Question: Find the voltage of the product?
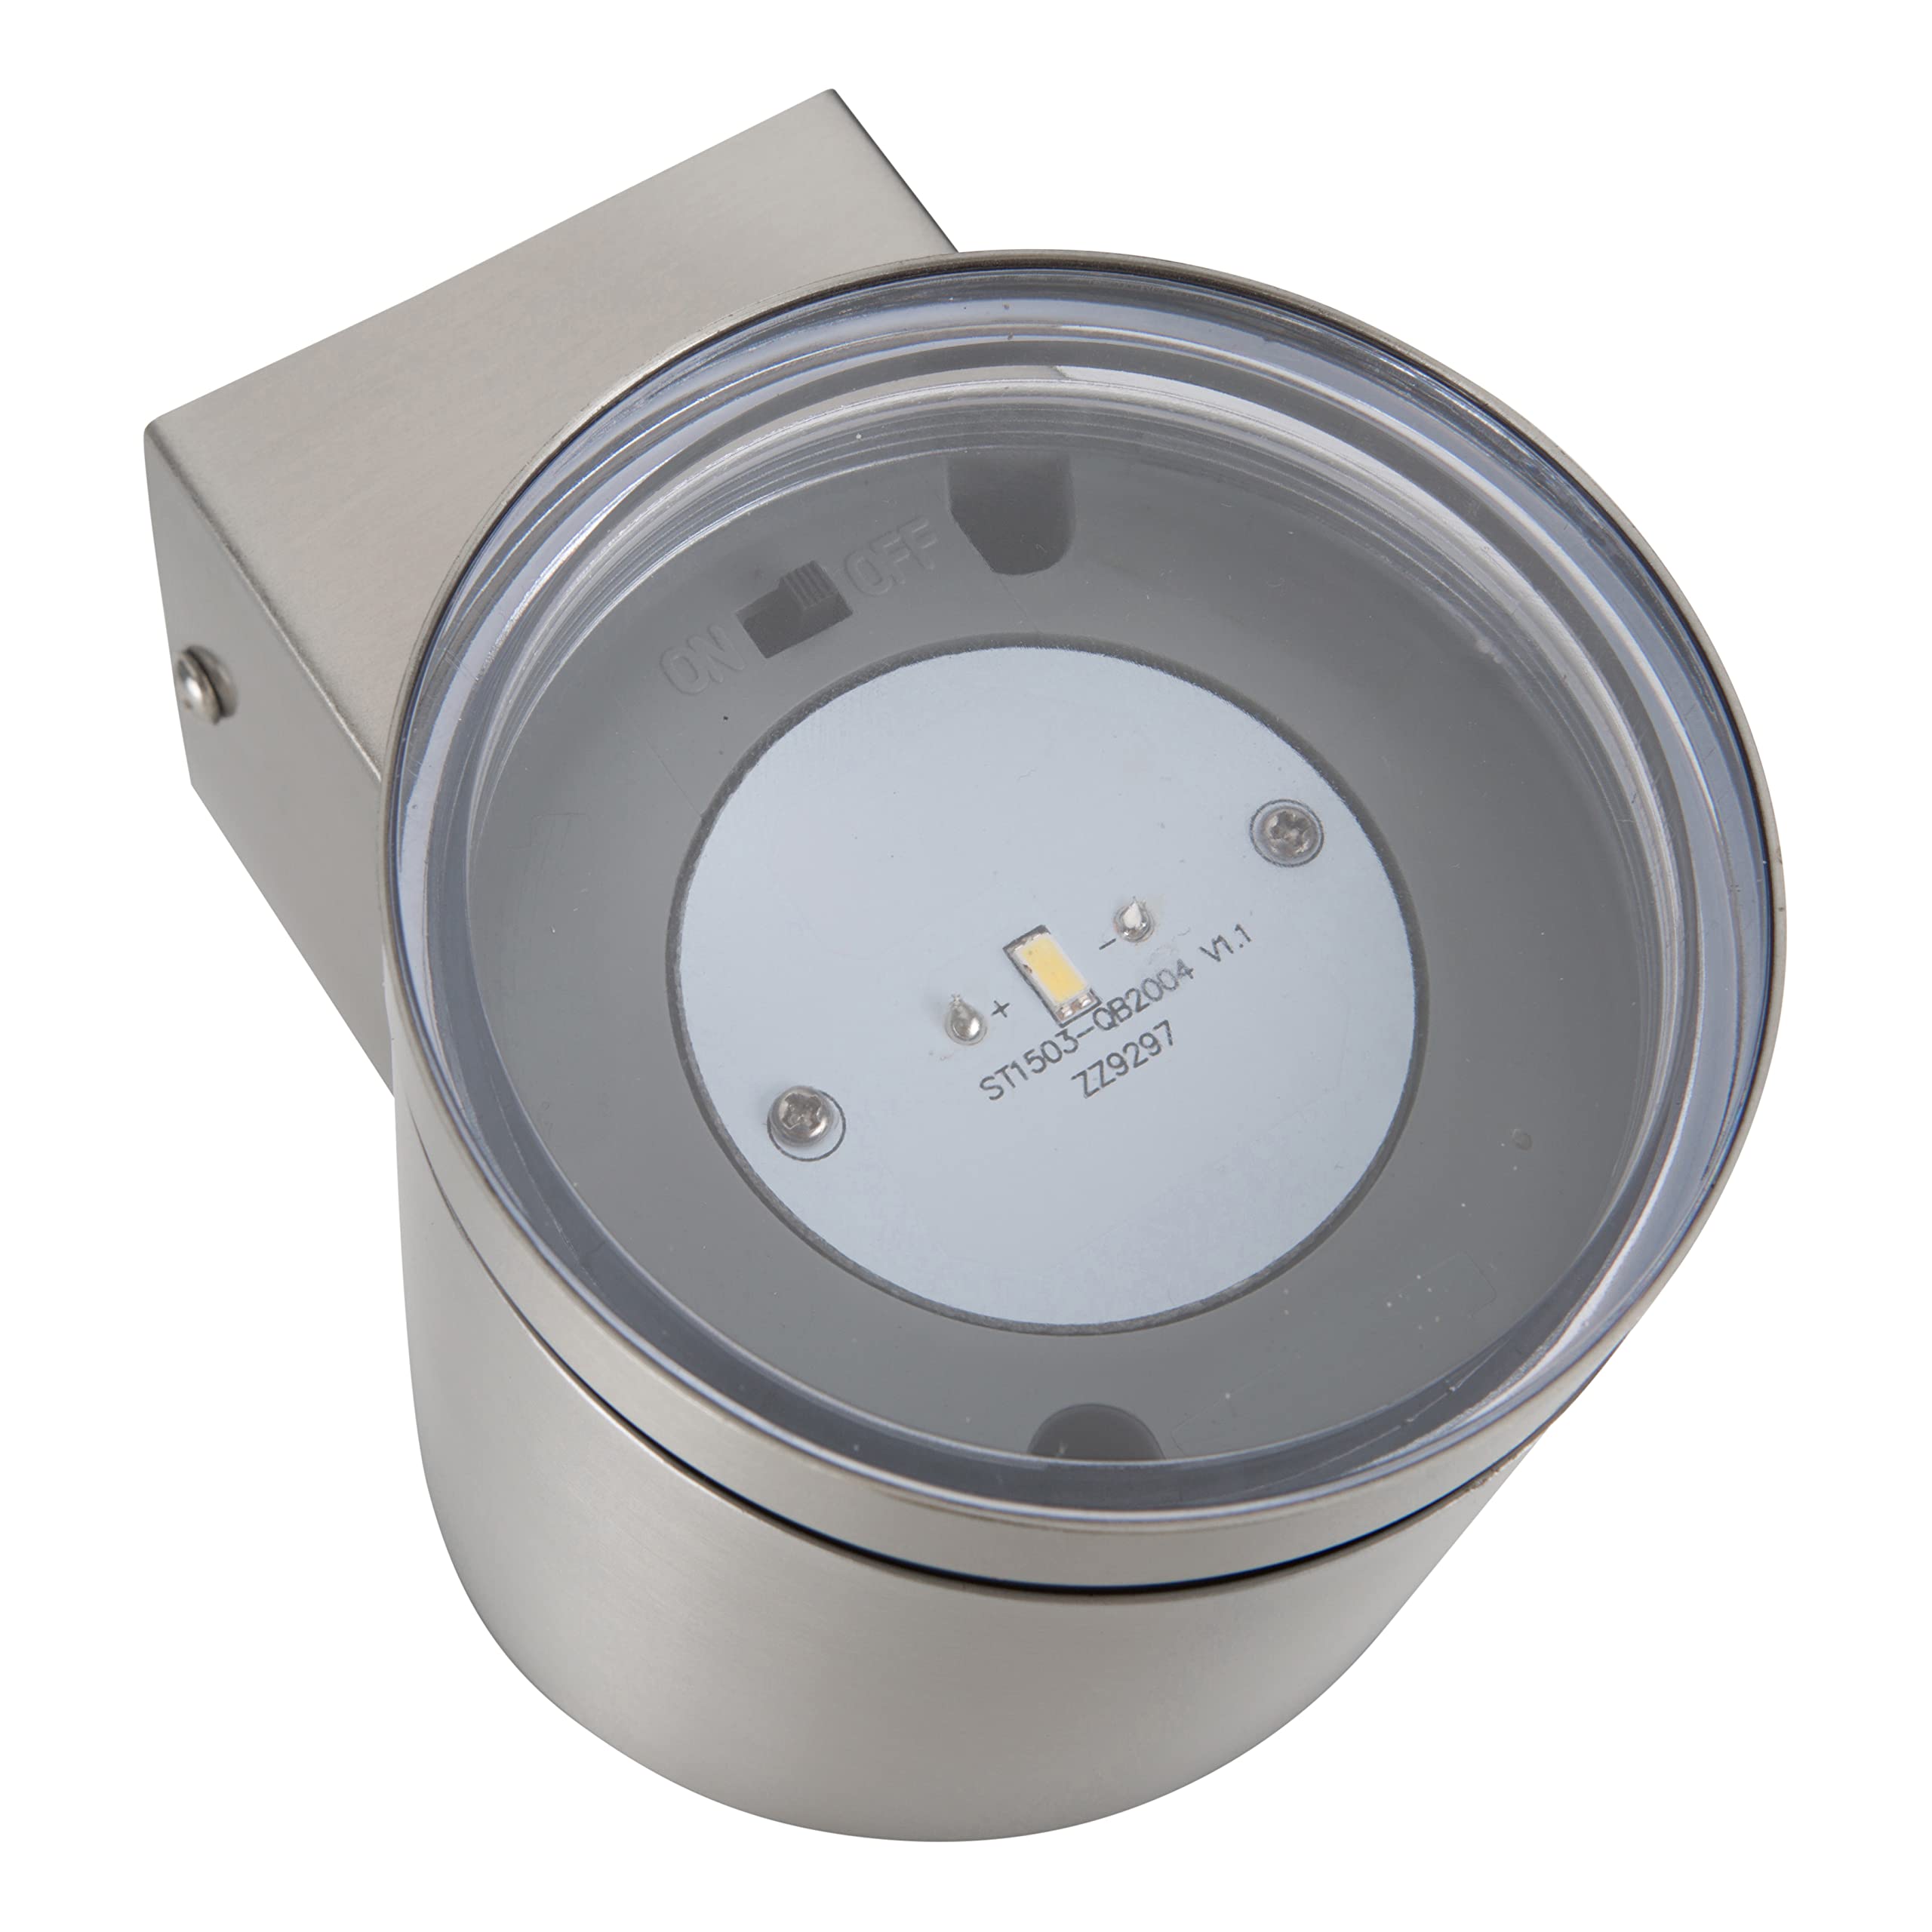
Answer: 2004.0 volt